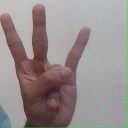
अक्षर: क्ष